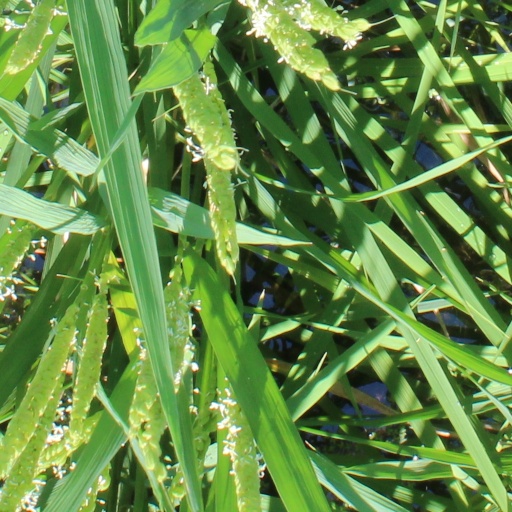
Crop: rice